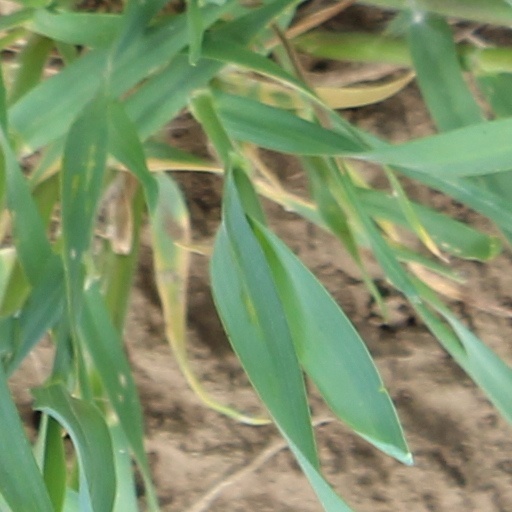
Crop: wheat